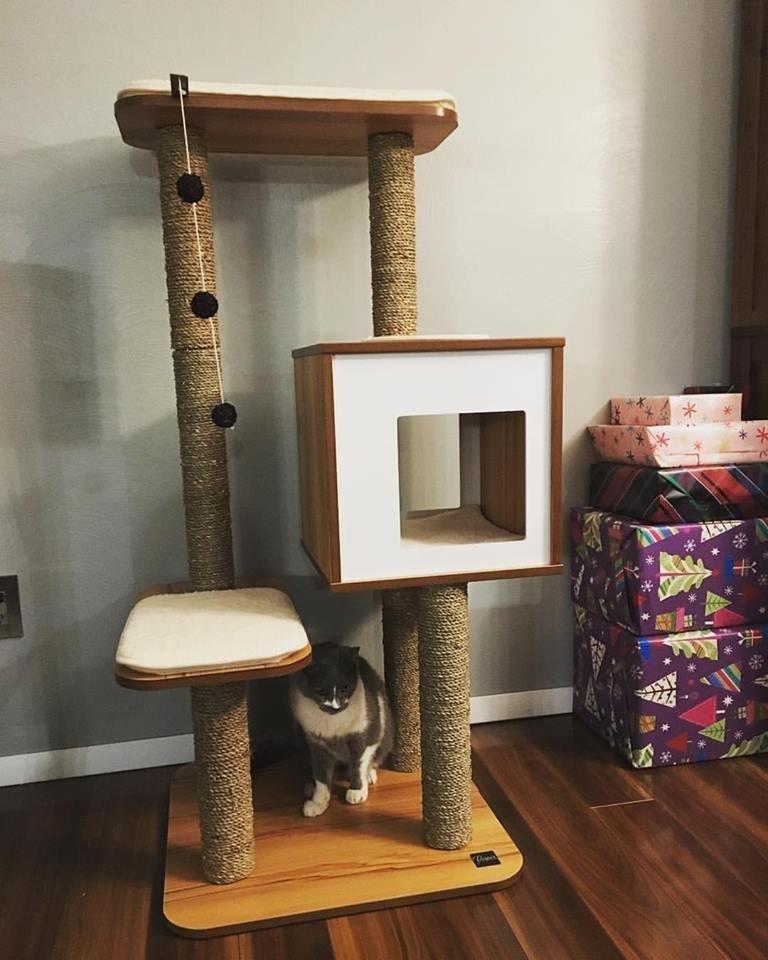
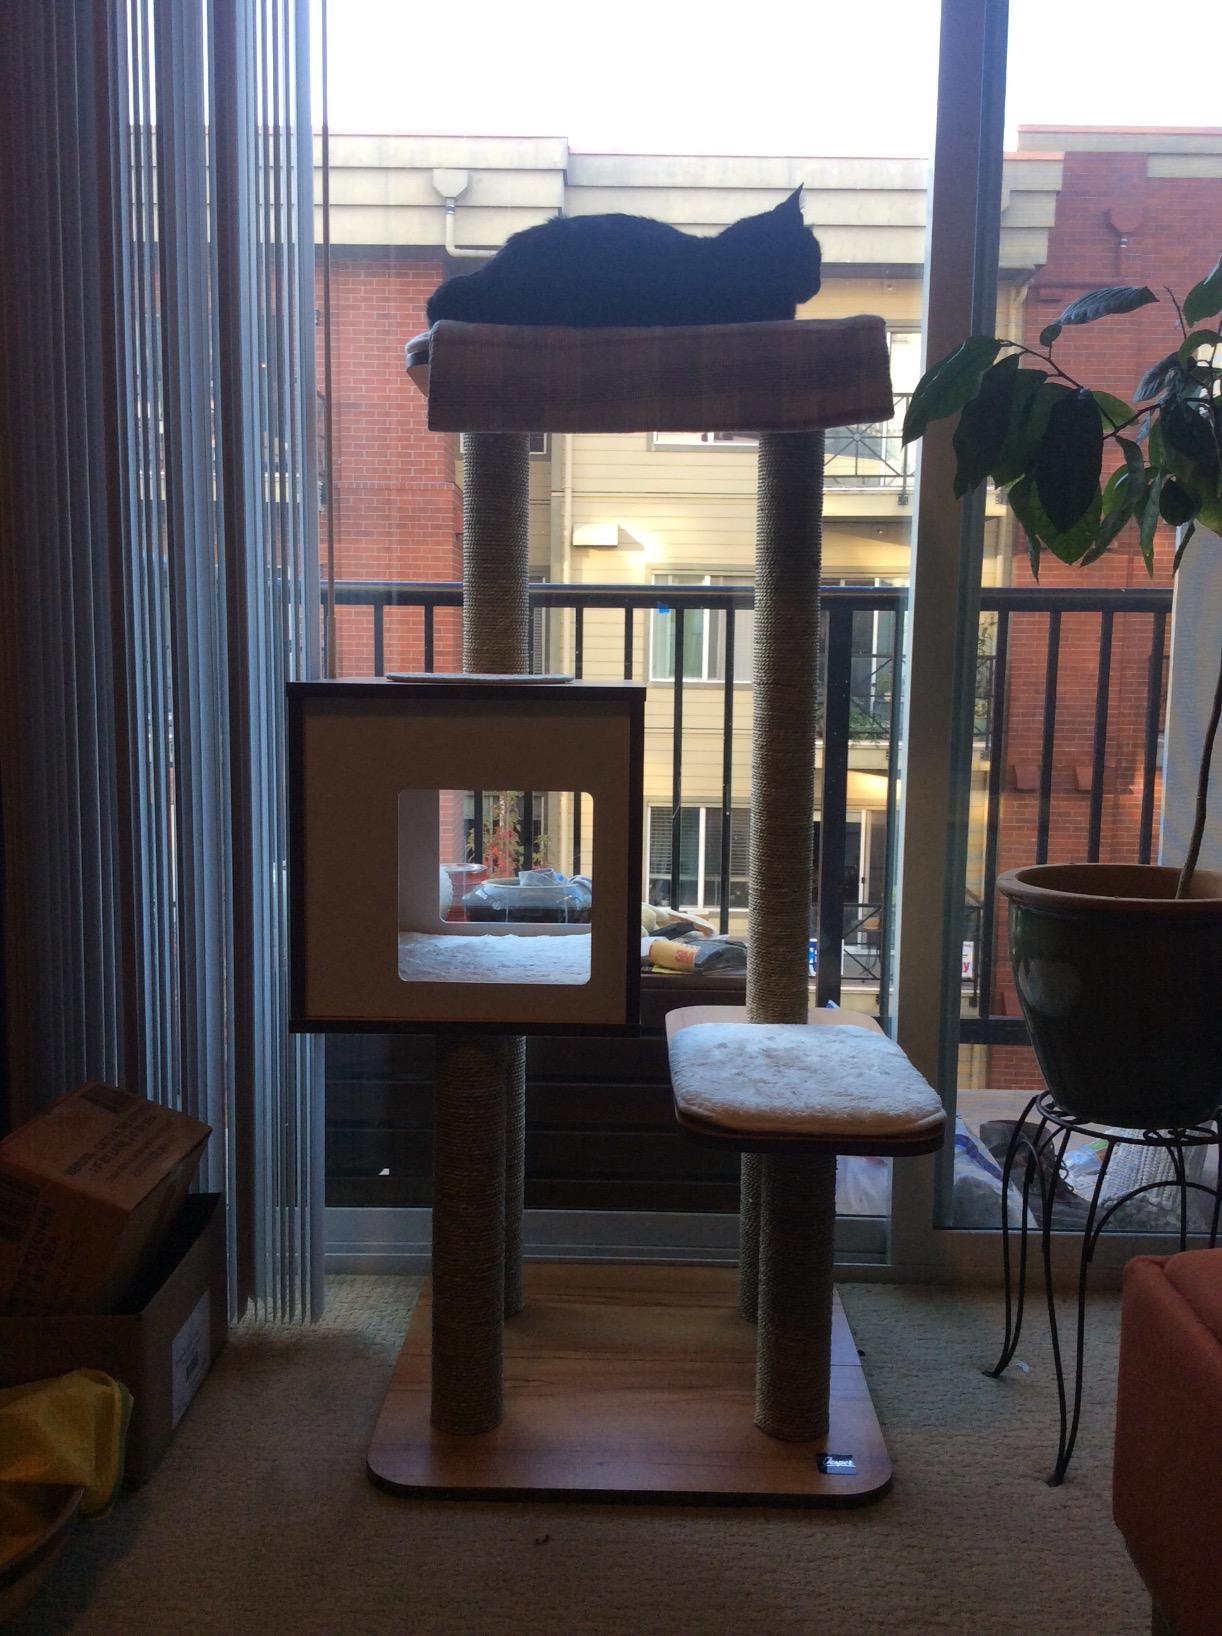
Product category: items_cat tree
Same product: yes